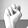
ASL letter: N